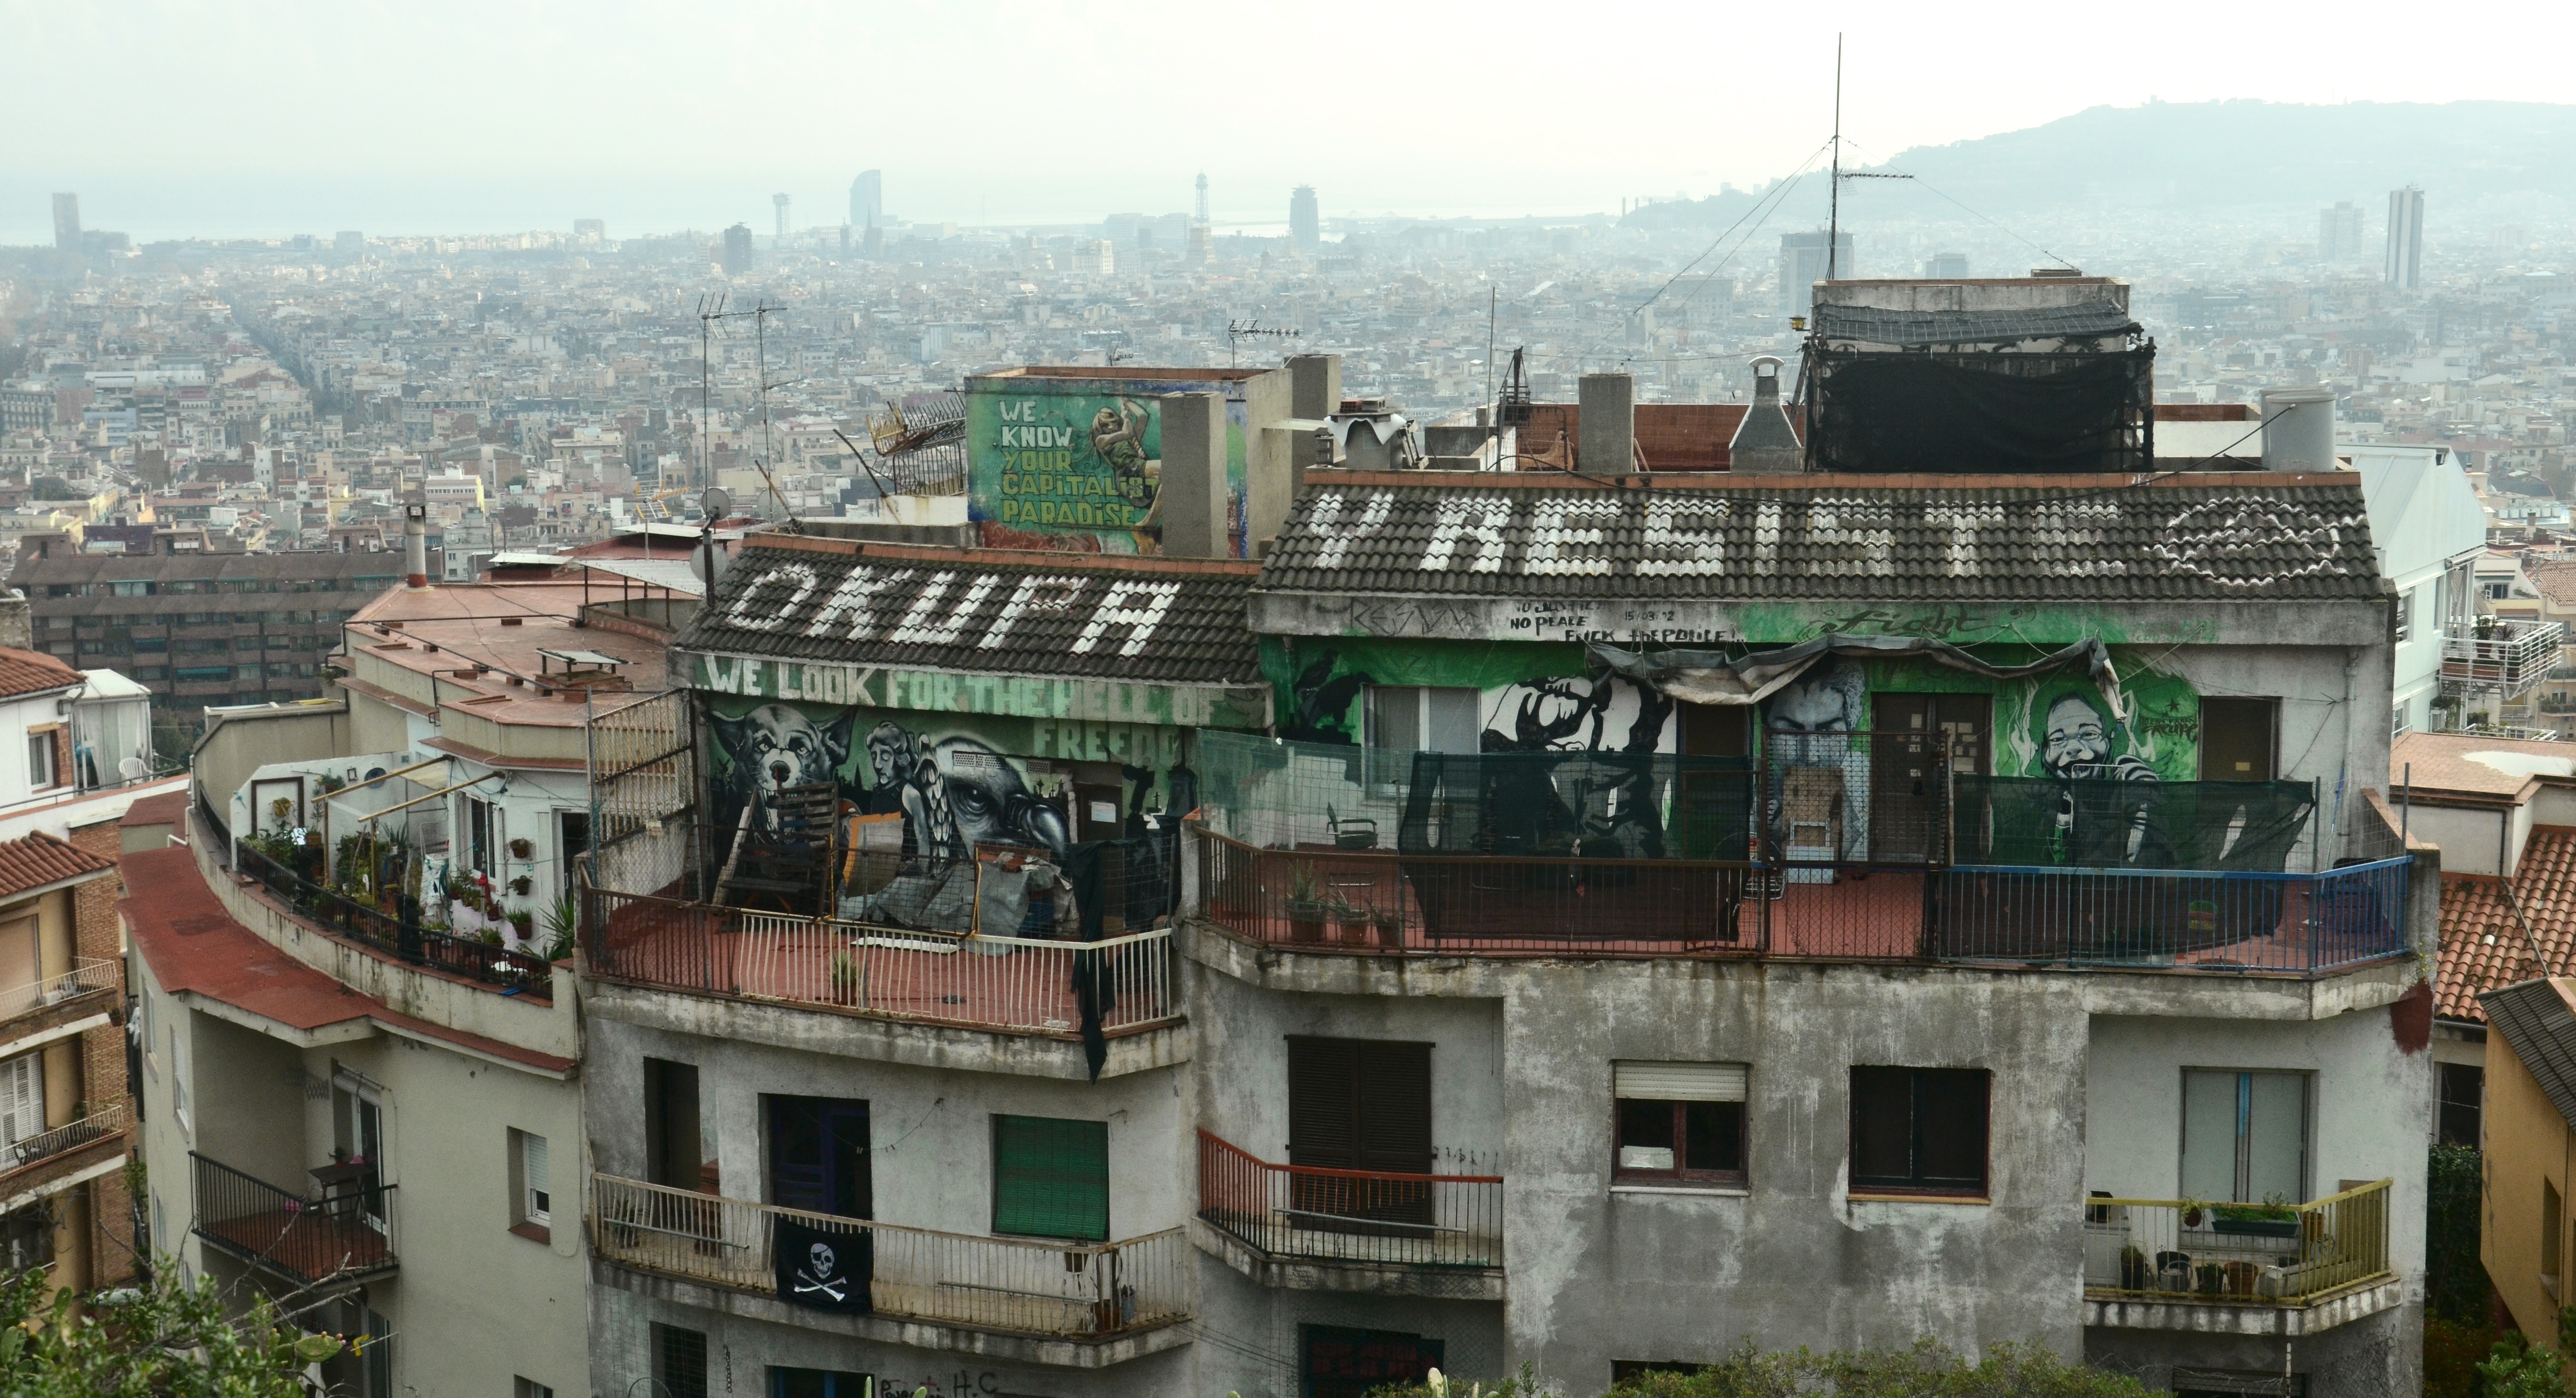
town, city, home, barcelona, squatters, capitalism, repression, resistance, anarchy, squatting, residential area